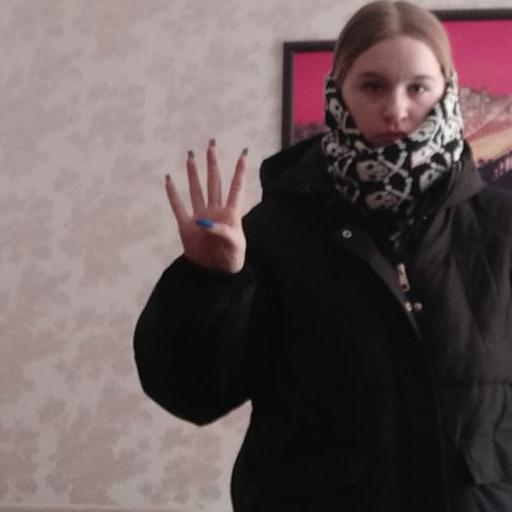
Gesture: four